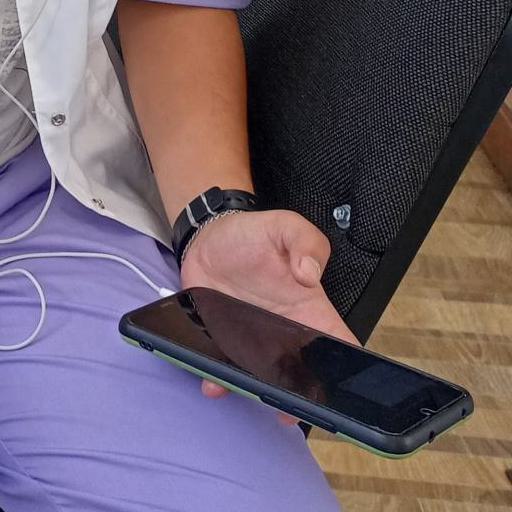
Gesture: no_gesture